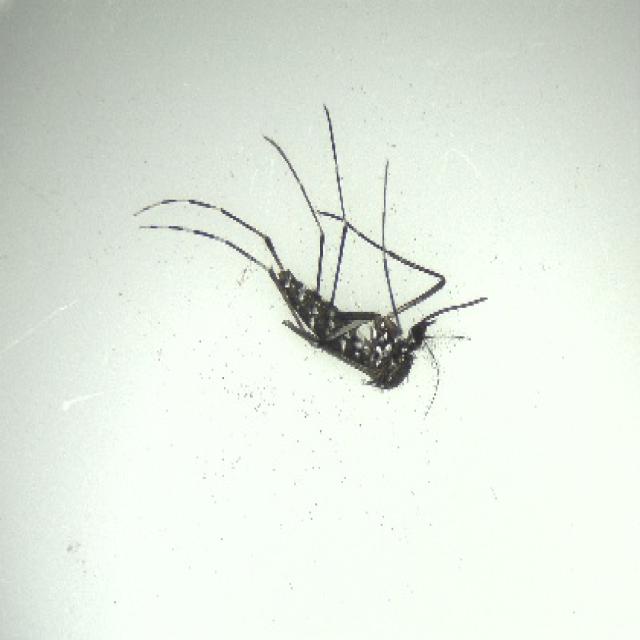
Species: aedes_albopictus